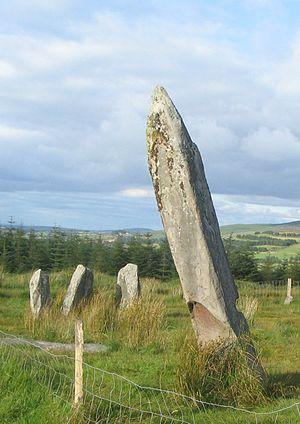
Les montagnes de Boggeragh sont situées dans le comté de Cork, en Irlande. La Lee passe au sud de la chaîne. Le point culminant, Musheramore, s'élève à 644 mètres d'altitude.
Knocknakilla est un complexe mégalithique situé dans le comté de Cork en Irlande.